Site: brandenburg
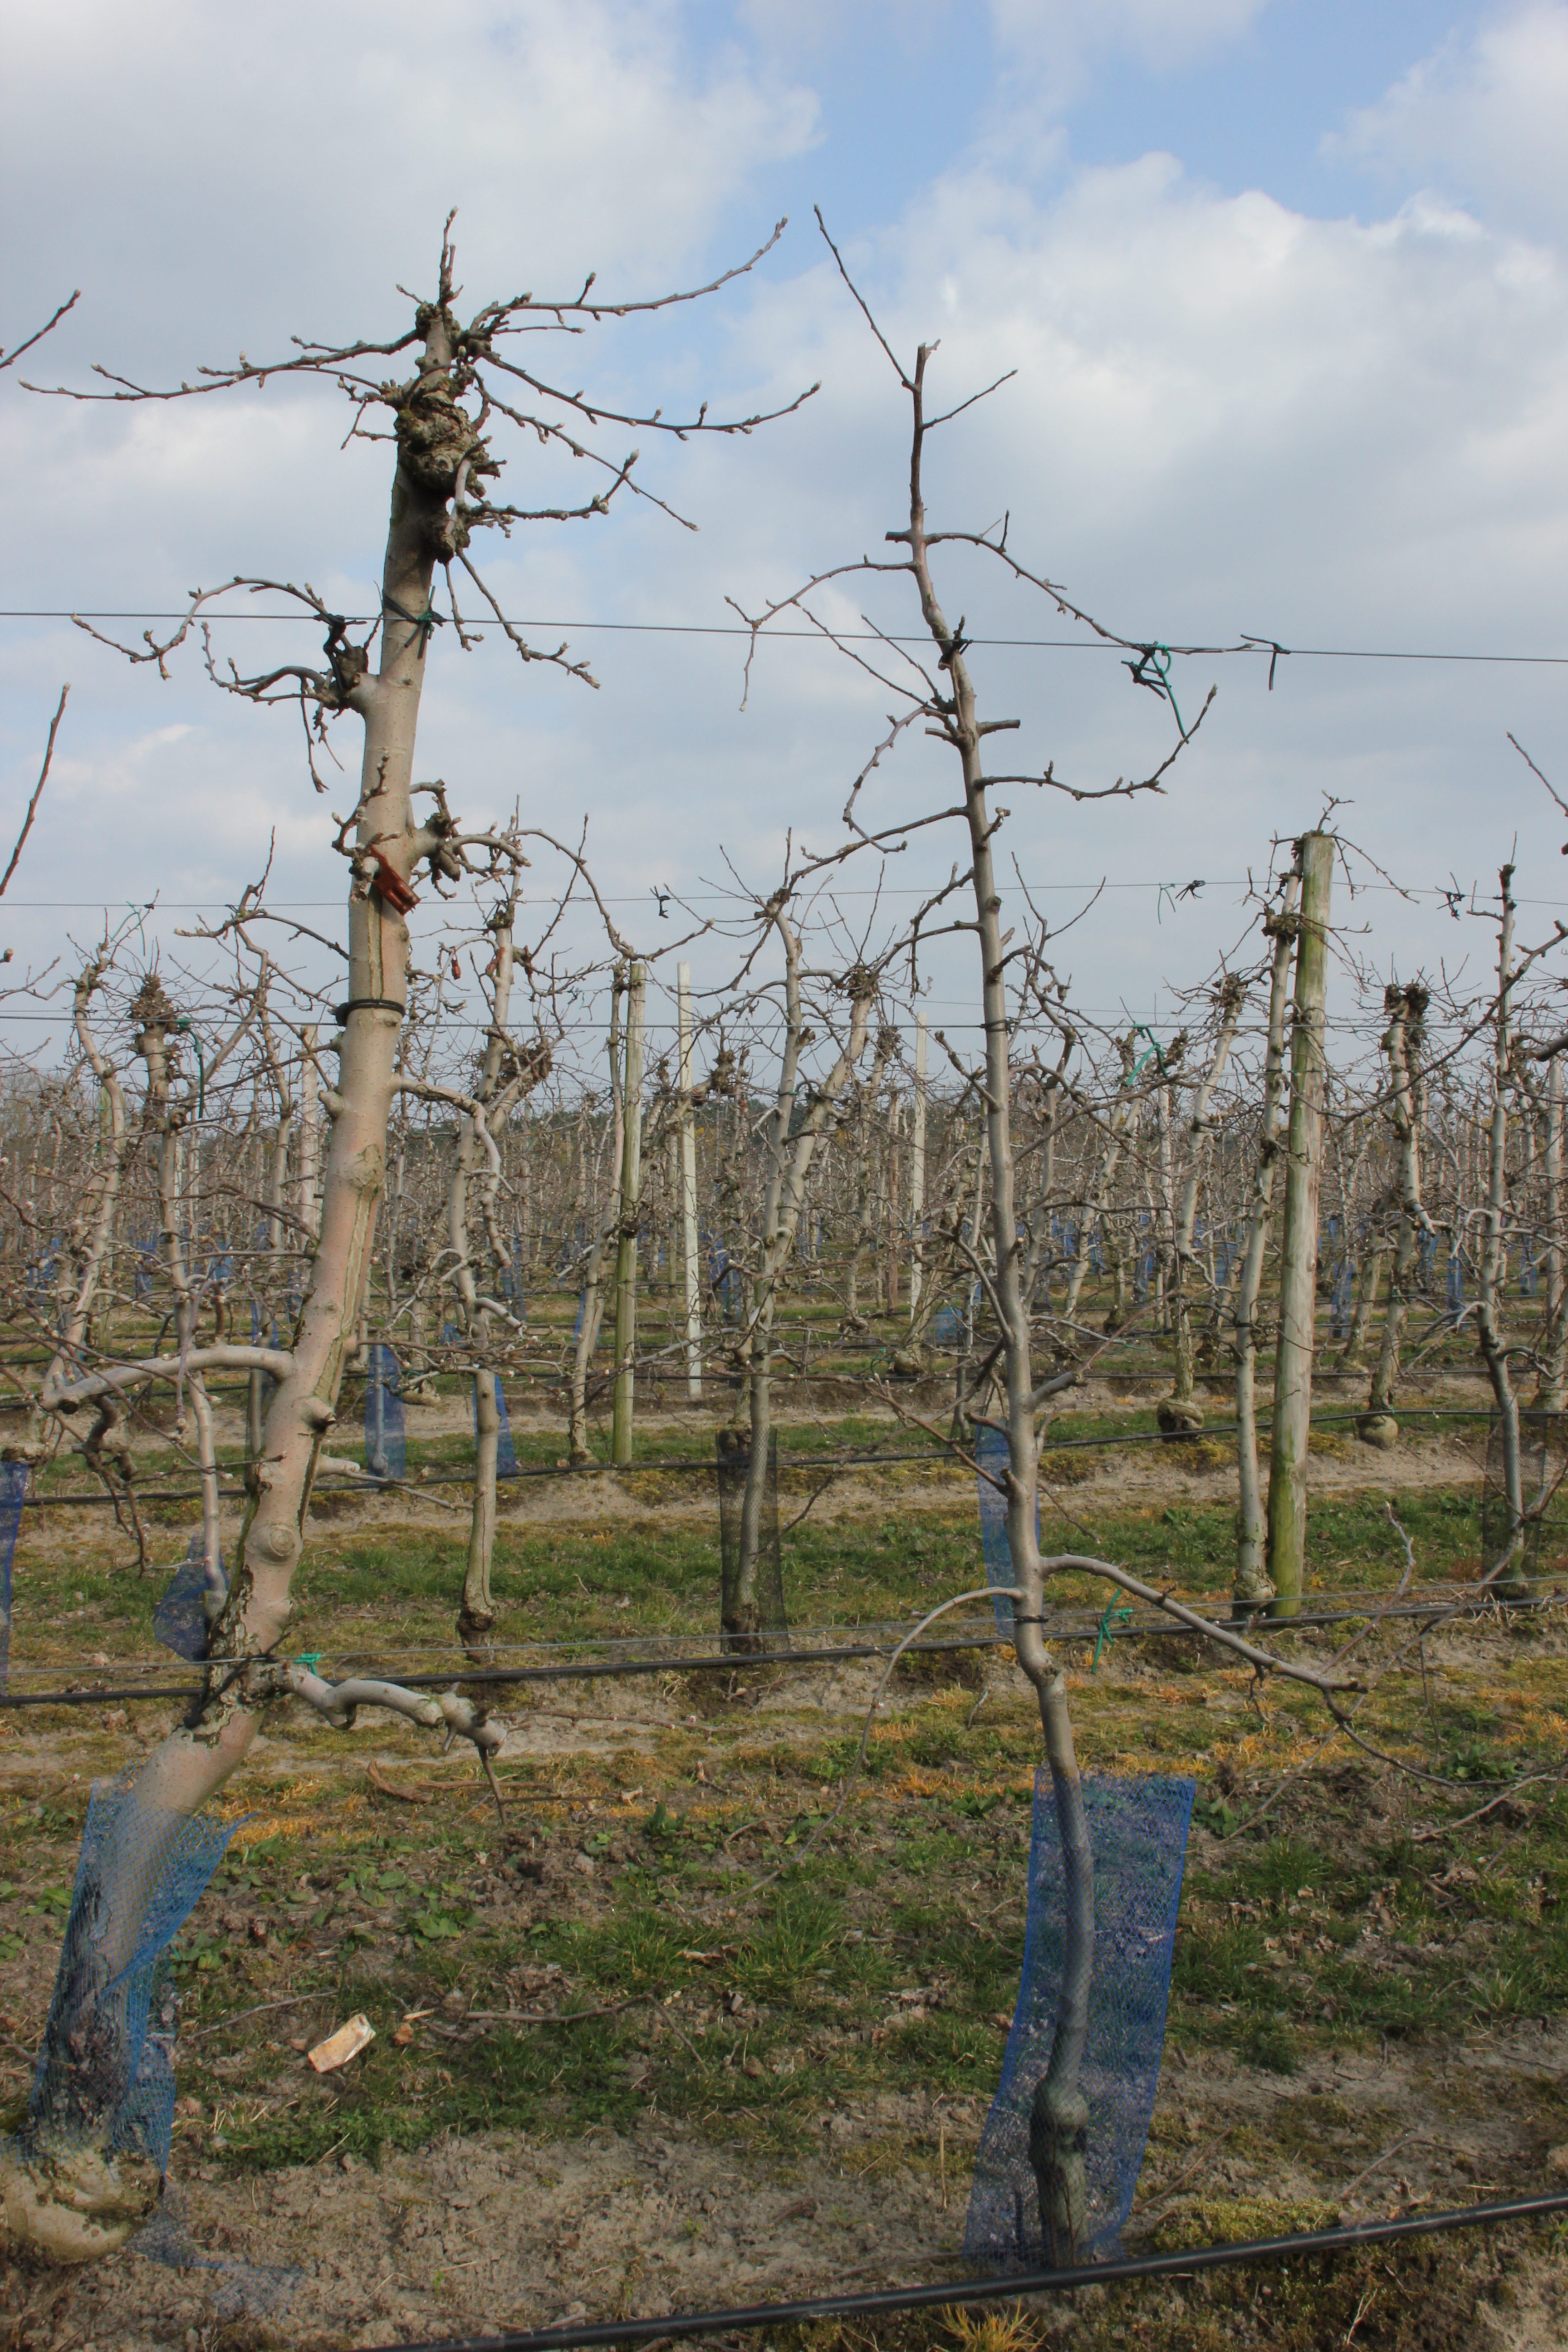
Growth stage (BBCH 03): Bud development